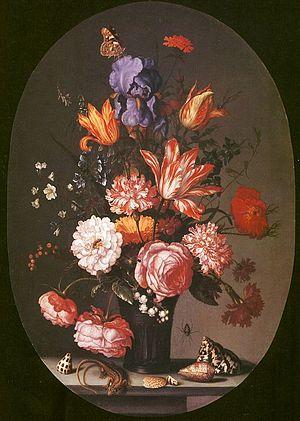
La tulipomanie, est le nom donné au soudain engouement pour les tulipes dans le nord des Provinces-Unies au milieu du XVIIᵉ siècle, qui entraîna l'augmentation démesurée puis l'effondrement des cours du bulbe de tulipe : ce qu’on appelle la « crise de la tulipe » en histoire économique. Au plus fort de la tulipomanie, en février 1637, des promesses de vente pour un bulbe se négociaient pour un montant égal à dix fois le salaire annuel d’un artisan spécialisé. Certains historiens ont qualifié cette crise de « première bulle spéculative » de l’histoire. Elle est restée dans les mémoires, tout au long de l'Histoire des bourses de valeurs.